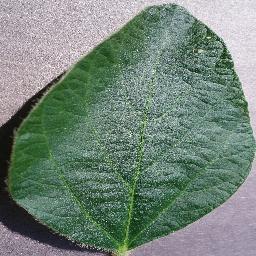
Label: Soybean___healthy